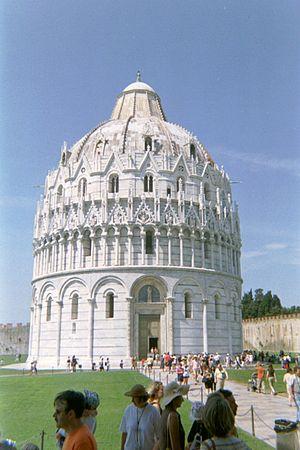
fr:Baptistere de la Piazza Del Duomo fr:Pise fr:Italie 021028 Melusin (GFDL) Melusin propriétaire des négatifs.
Dans l'architecture chrétienne, un baptistère est un bâtiment — le plus souvent isolé et de plan centré — spécifiquement destiné à pratiquer le baptême chez les chrétiens. Comportant une piscine baptismale, creusée à même le sol pour les premiers chrétiens qui pratiquent le baptême par immersion ou une cuve baptismale non enterrée à partir du VIIIᵉ siècle quand l'administration du baptême n'est plus le seul privilège de l'évêque, il est au contact ou très proche d'une église ou le plus souvent d'une cathédrale au sein d'un groupe cathédral. Ces édifices sont souvent, comme les fonts baptismaux qu'ils abritaient, de formes ronde ou polygonale.